Indy de Vroome

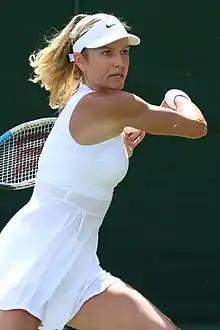
De Vroome at the 2022 Wimbledon Championships

De Vroome has won seven singles and six doubles titles on the ITF Women's Circuit. On 14 July 2014, she reached her best singles ranking of world No. 177. On 1 August 2016, she peaked at No. 218 in the doubles rankings.